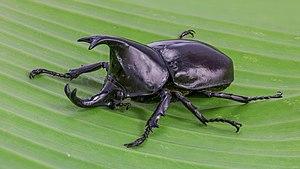
Xylotrupes socrates (Scarabée rhinoceros siamois), mâle, sur une feuille de babane, Focus stacking à partir de 23 images. Ce scarabée est particulièrement populaire au Nord du Laos et en Thaïlande pour son rôle dans les combats d'insectes. ไทย: ด้วงกวางชน."
Xylotrupes est un genre de scarabées-rhinocéros que l'on trouve dans le sous-continent indien, en Asie du Sud-Est et en Australie.